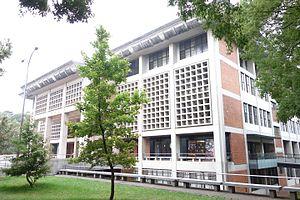
Taichung est une municipalité spéciale du centre-ouest de l'ile de Taïwan. Avec une population de plus de 2,81 millions d'habitants, Taichung est la seconde ville la plus peuplée de Taïwan après celle de Kaohsiung en juillet 2017. Son nom chinois signifie « centre de Taïwan ». Elle sert de noyau de l'aire métropolitaine Taichung-Chunghua, laquelle est la seconde plus grande aire métropolitaine de Taïwan. La ville actuelle a été formée lorsque le comté de Taichung fusionna avec la province originelle de Taichung afin de former la municipalité spéciale le 25 décembre 2010.